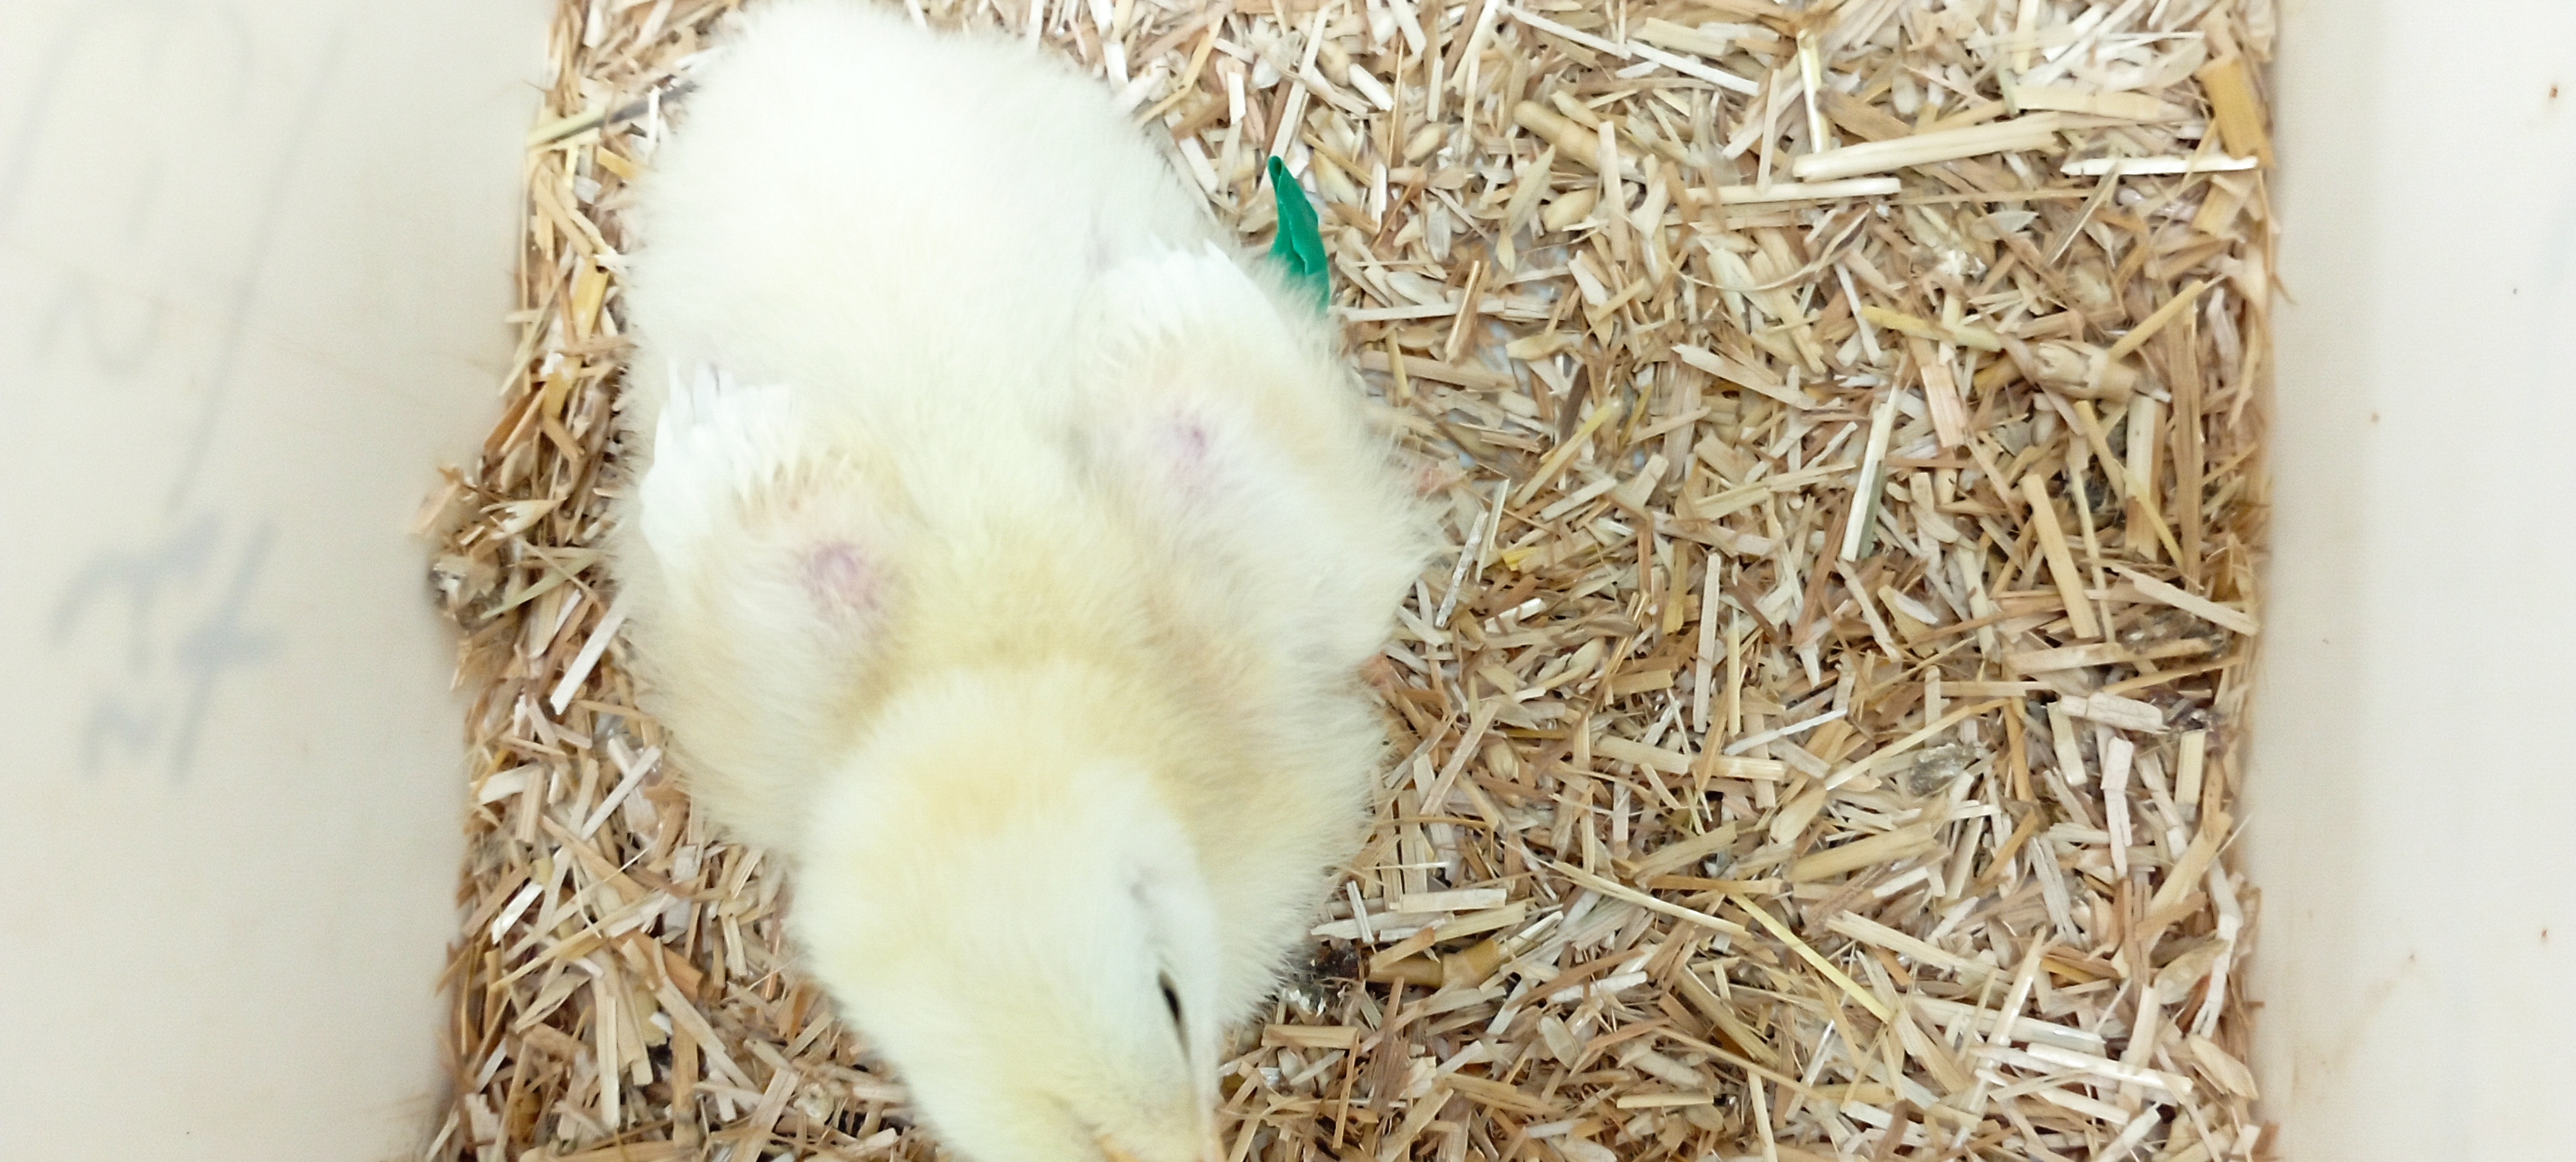
Weight: 184 g